Northern Nevada Veterans Memorial Cemetery

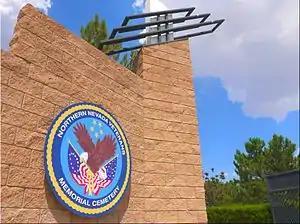

The 43 acre cemetery sits below the mountains of the Northern Nevada Trinity Mountain Range. The cemetery grounds consist of irrigated landscaping with a mix of trees, turf and shrubbery. All buildings and monuments are ADA accessible with ramps leading to the main flag, the POW-MIA flag and the State of Nevada flag at the northern end of the columbarium.